Sant'Anna di Stazzema massacre

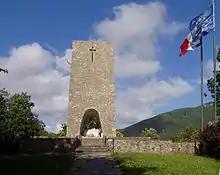
The National Park of Peace monument in 2007

After the war, the church was rebuilt. The Charnel House Monument and the Historical Museum of Resistance were both built nearby. Stations of the Cross illustrate scenes from the massacre along the trail from the church to the main memorial site—the National Park of Peace, founded in 2000. The massacre inspired the novel "Miracle at St. Anna" by James McBride, and Spike Lee's film of the same title that was based on it.